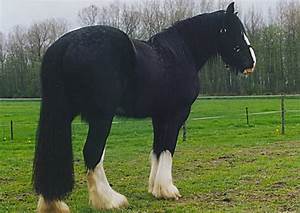
Label: cavallo